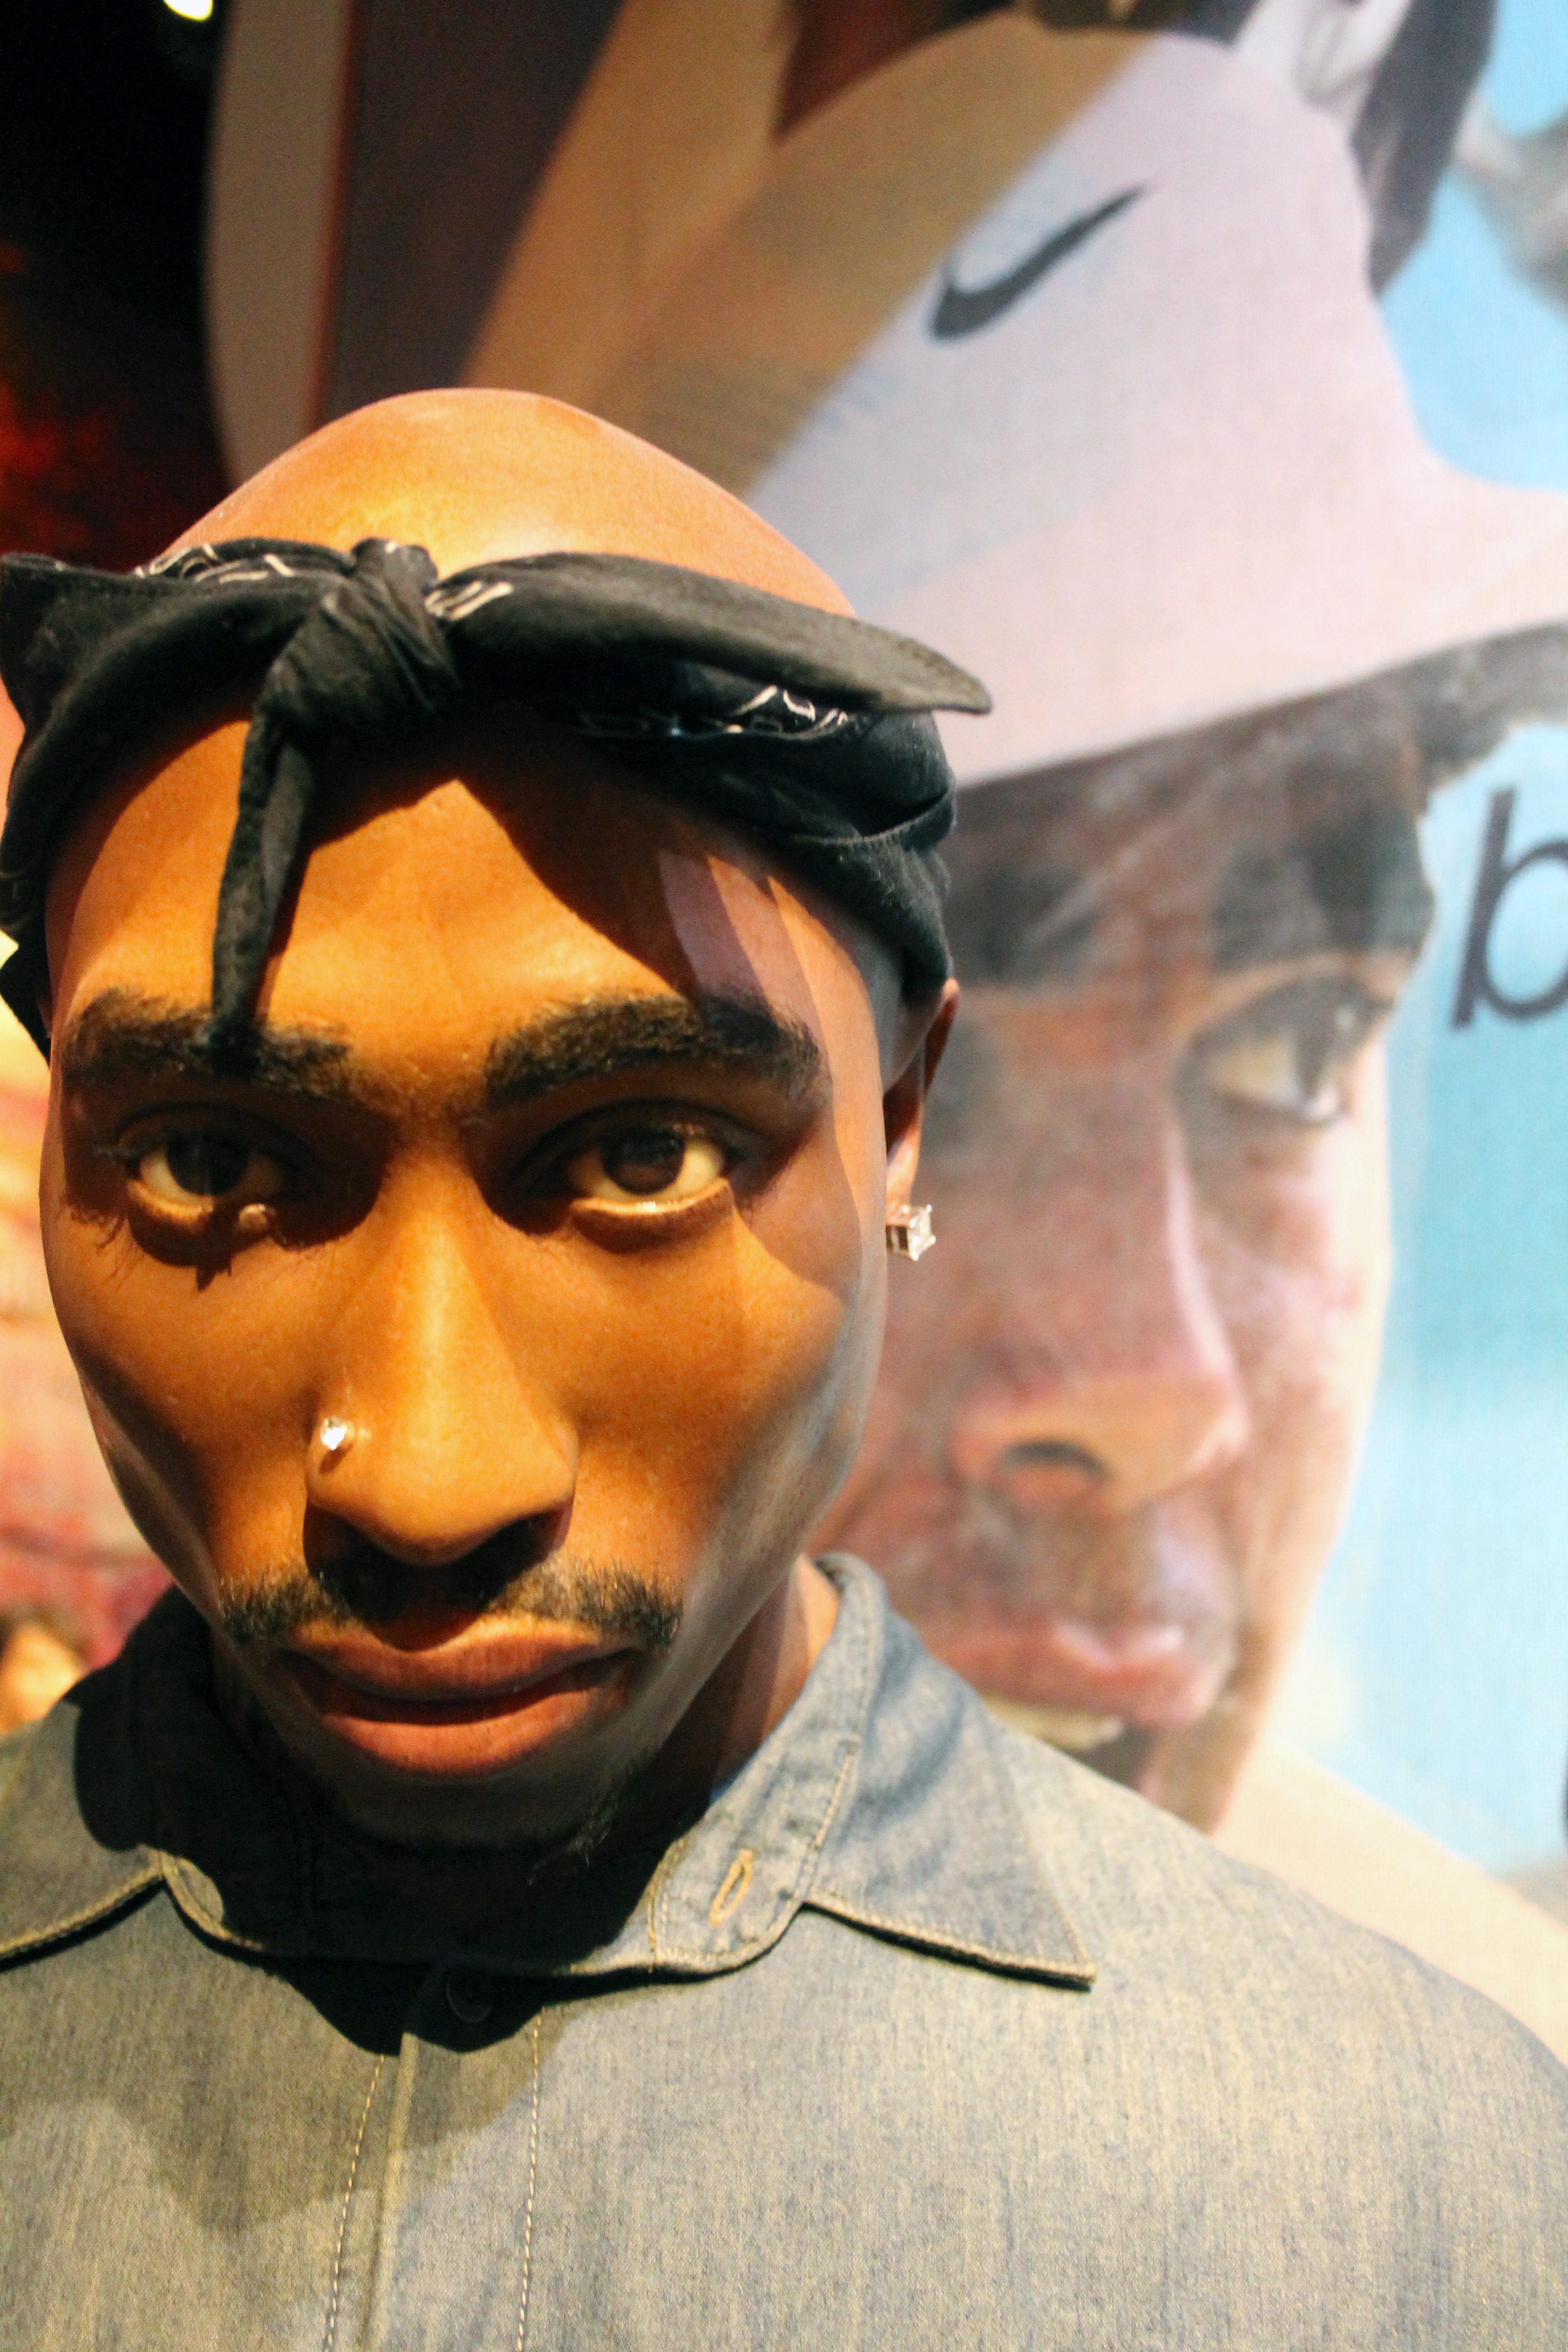
man, music, male, portrait, clothing, mannequin, face, sunglasses, glasses, head, pose, rap, famous, madame tussauds, 2pac, vision care